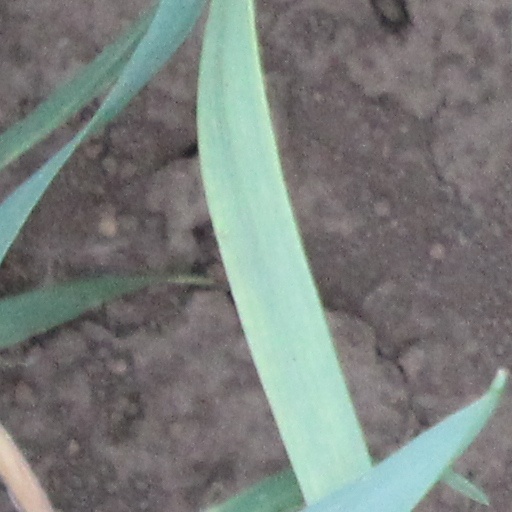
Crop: wheat